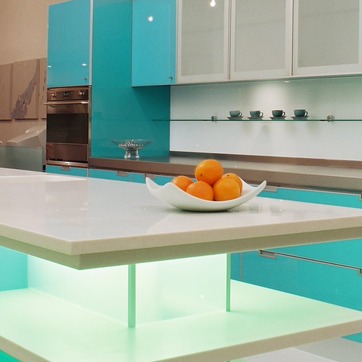
Material: food